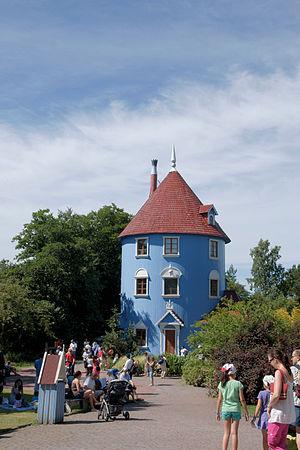
La maison des Moumines, à l'échelle humaine, dans le parc à thème Muumimaailma (Le Monde des Moumines) à Naantali, en Finlande. Suomi: Muumitalo Muumimaailmassa Naantalissa.
Muumimaailma est un parc d'attractions finlandais sur le thème des personnages de romans pour la jeunesse et de dessins animés les Moumines, créés par Tove Jansson. Il est situé sur l’île de Kailo près de la vieille ville de Naantali, à côté de Turku.